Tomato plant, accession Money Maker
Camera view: bottom (45 deg); turntable rotation: 210 degrees
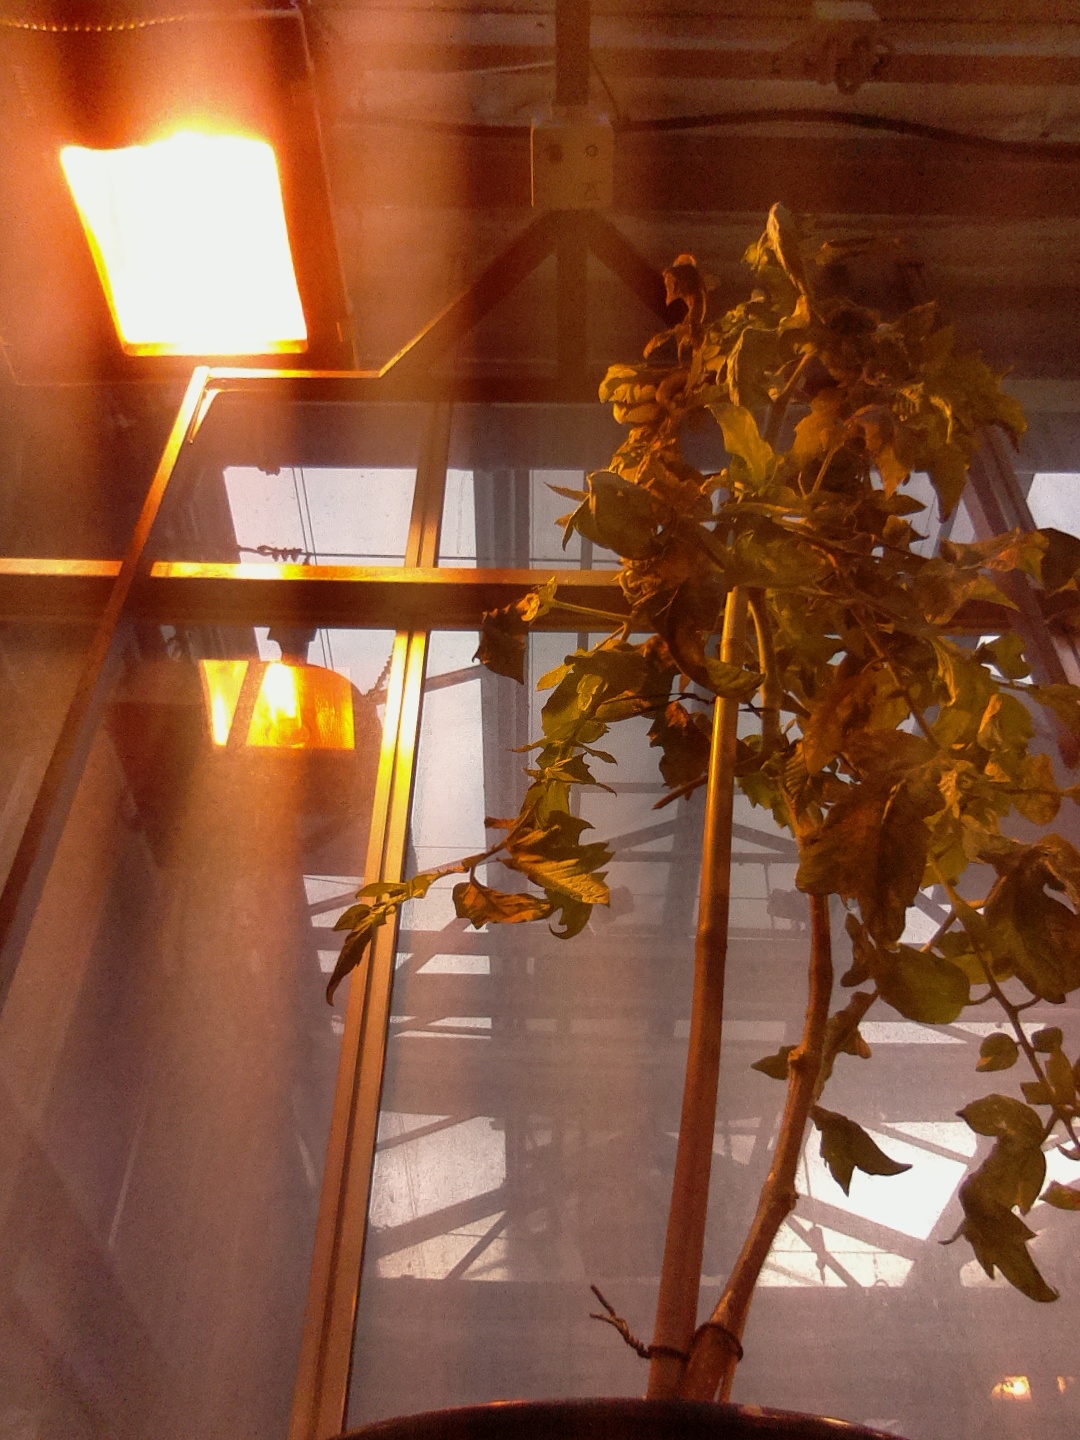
BBCH growth stage 75: 50%-60% of final fruit size